Maenad

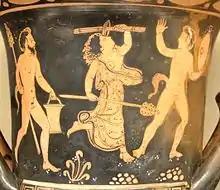
Two satyrs and a maenad. Side A from an ancient Greek red figure calyx-krater from Apulia, 380–370 BC. Louvre, Paris.

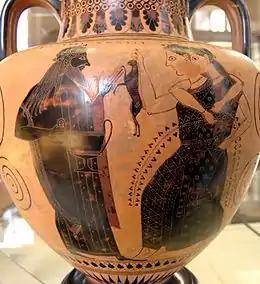
Dionysus and two maenads as depicted by the Amasis Painter circa 550–530 BC.

Maenads are found in later references as priestesses of the Dionysian cult. In the third century BC, when the city of Magnesia wanted to establish a maenadic cult in honour of Dionysus, the Delphic Oracle bade them, "Go to the holy plain of Thebes to fetch maenads from the race of Cadmean Ino. They will bring you maenadic rites and noble customs and will establish troops of Bacchus in your city."